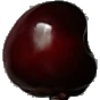
Label: cherry